Brommaplan

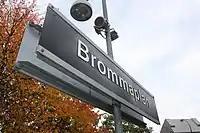
Brommaplan signage

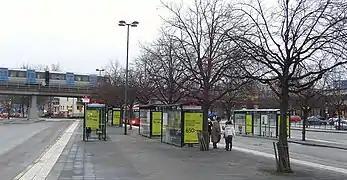
Brommaplan bus and subway terminal

Brommaplan ("Bromma Square") is a roundabout in the borough of Bromma in Stockholm, Sweden.